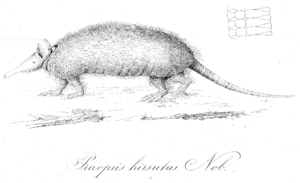
Le tatou à long museau velu, Dasypus pilosus, est une espèce de tatous de la sous-famille des Dasypodinae. Il a été décrit pas Leopold Fitzinger en 1856.